Wi-Fi

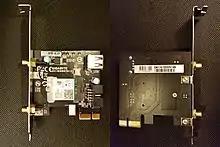
Wireless network interface controller Gigabyte GC-WB867D-I

A wireless access point (WAP) connects a group of wireless devices to an adjacent wired LAN. An access point resembles a network hub, relaying data between connected wireless devices in addition to a (usually) single connected wired device, most often an Ethernet hub or switch, allowing wireless devices to communicate with other wired devices.